Adrienne Ames

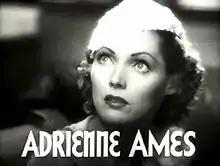
From the trailer for "Woman Wanted" (1935)

Ames began her film career in 1927 as a stand-in for Pola Negri. Ames was soon cast in small film roles in silent films. With the advent of talking pictures, Ames' popularity grew and she was usually cast as society women, or in musicals. She made thirty films during the 1930s with her biggest success in "George White's Scandals" (1934). She appeared with the three leading men from the 1931 version of "Dracula" (Bela Lugosi, David Manners, and Edward Van Sloan) in "The Death Kiss" (1932).